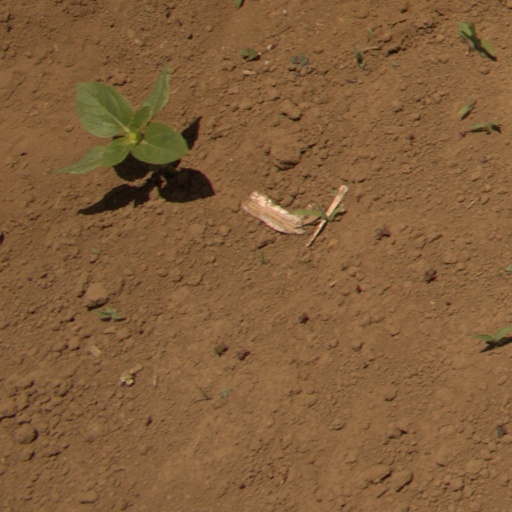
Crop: Jerusalem artichoke